Corindus Vascular Robotics

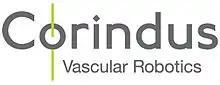
Corindus Vascular Robotics.

Corindus, Inc. was founded in Israel in 2002 by Rafael Beyar, an interventional cardiologist, and his student at the Technion, Tal Wenderow. The company's original goal was to use remote control and robotics to move coronary guidewires and balloon/stent catheters.